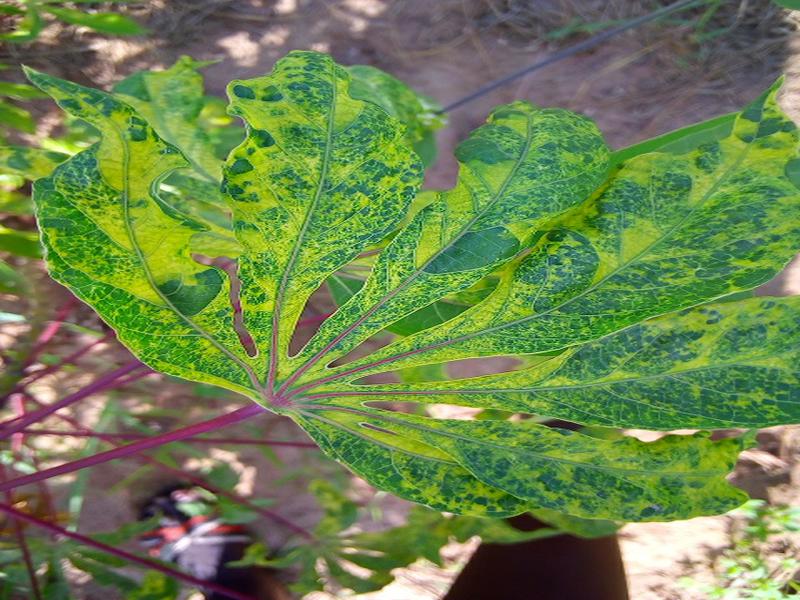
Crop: cassava
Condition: mosaic_disease